Ridgefield, New Jersey

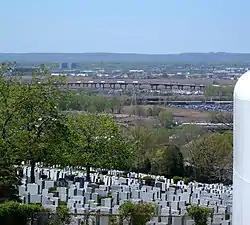
The northern reaches of the New Jersey Meadowlands Commission looking west to rail line, New Jersey Turnpike and Hackensack River

The opening of the West Shore Railroad and Erie Railroad's Northern Branch in the mid 19th century brought suburbanization to the region, and in Ridgefield, significant industry and manufacturing. Grantwood was an artist's colony established in 1913 by Man Ray, Alfred Kreymborg and Samuel Halpert and became known as the "Others" group of artists. The colony consisted of a number of clapboard shacks on a bluff. To this day the names of the streets in this part of the town—Sketch Place, Studio Road and Art Lane—pay homage to Grantwood's history. Kreymborg moved to Ridgefield and launched "" with Skipwith Cannell, Wallace Stevens, and William Carlos Williams in 1915.